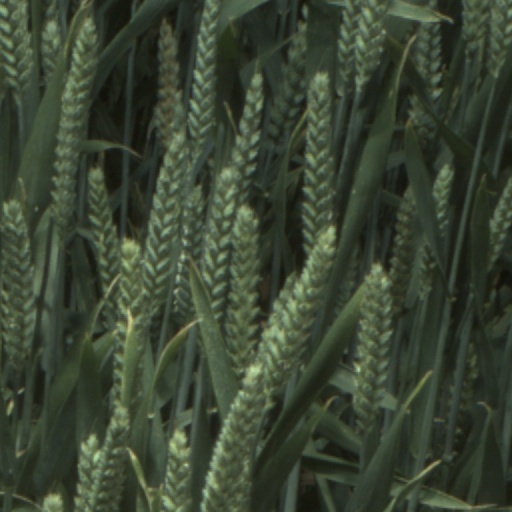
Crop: wheat